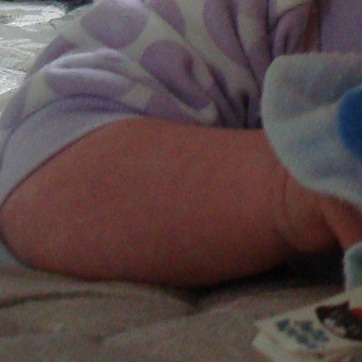
Material: skin